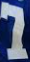
Number: 7